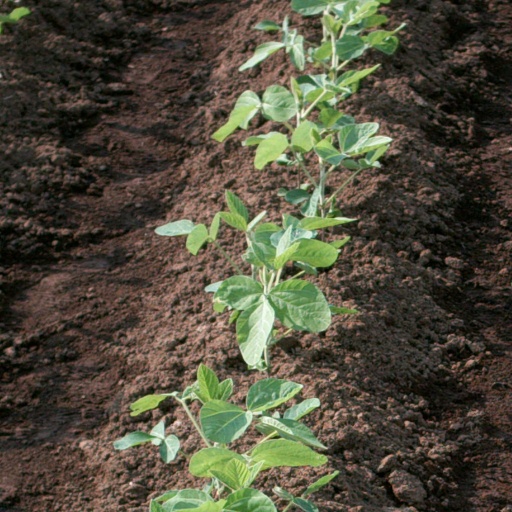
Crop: soybean